Chris Collins (basketball)

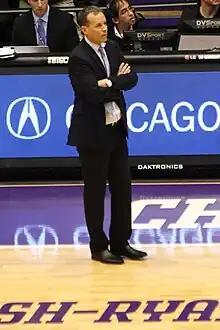
Collins coaching Northwestern in March 2015

Christopher Ryan Collins (born April 19, 1974) is an American basketball coach who is currently the head men's coach at Northwestern University. Collins previously served as associate head coach of the Duke University men's basketball team and is the son of National Basketball Association (NBA) player, coach, and commentator Doug Collins.